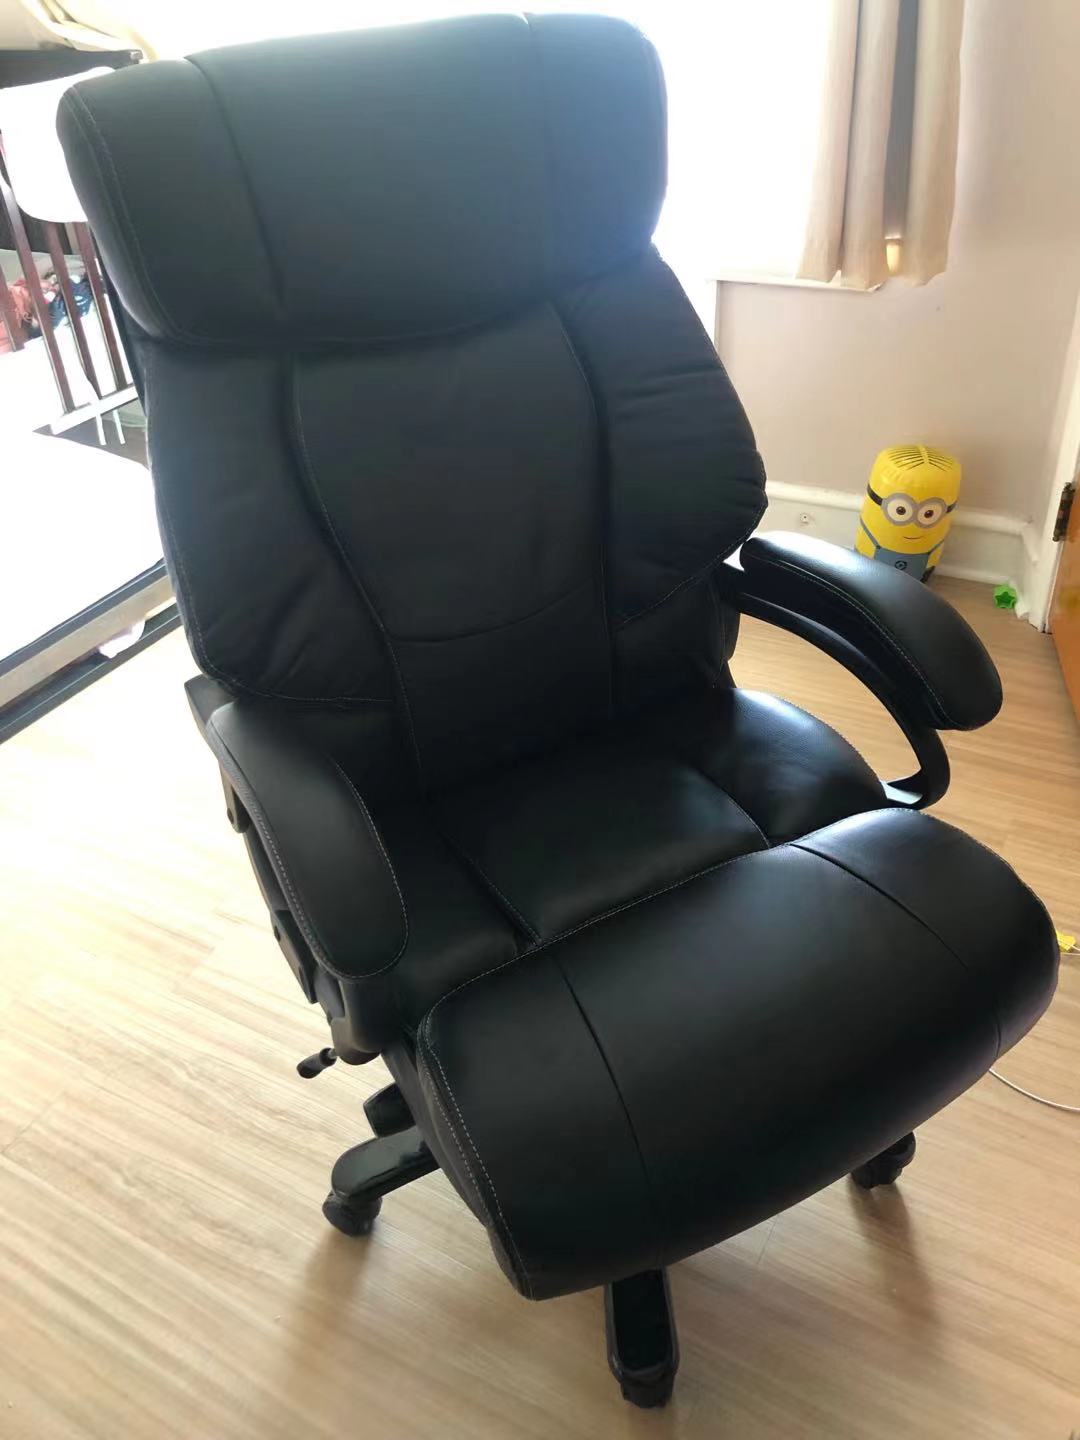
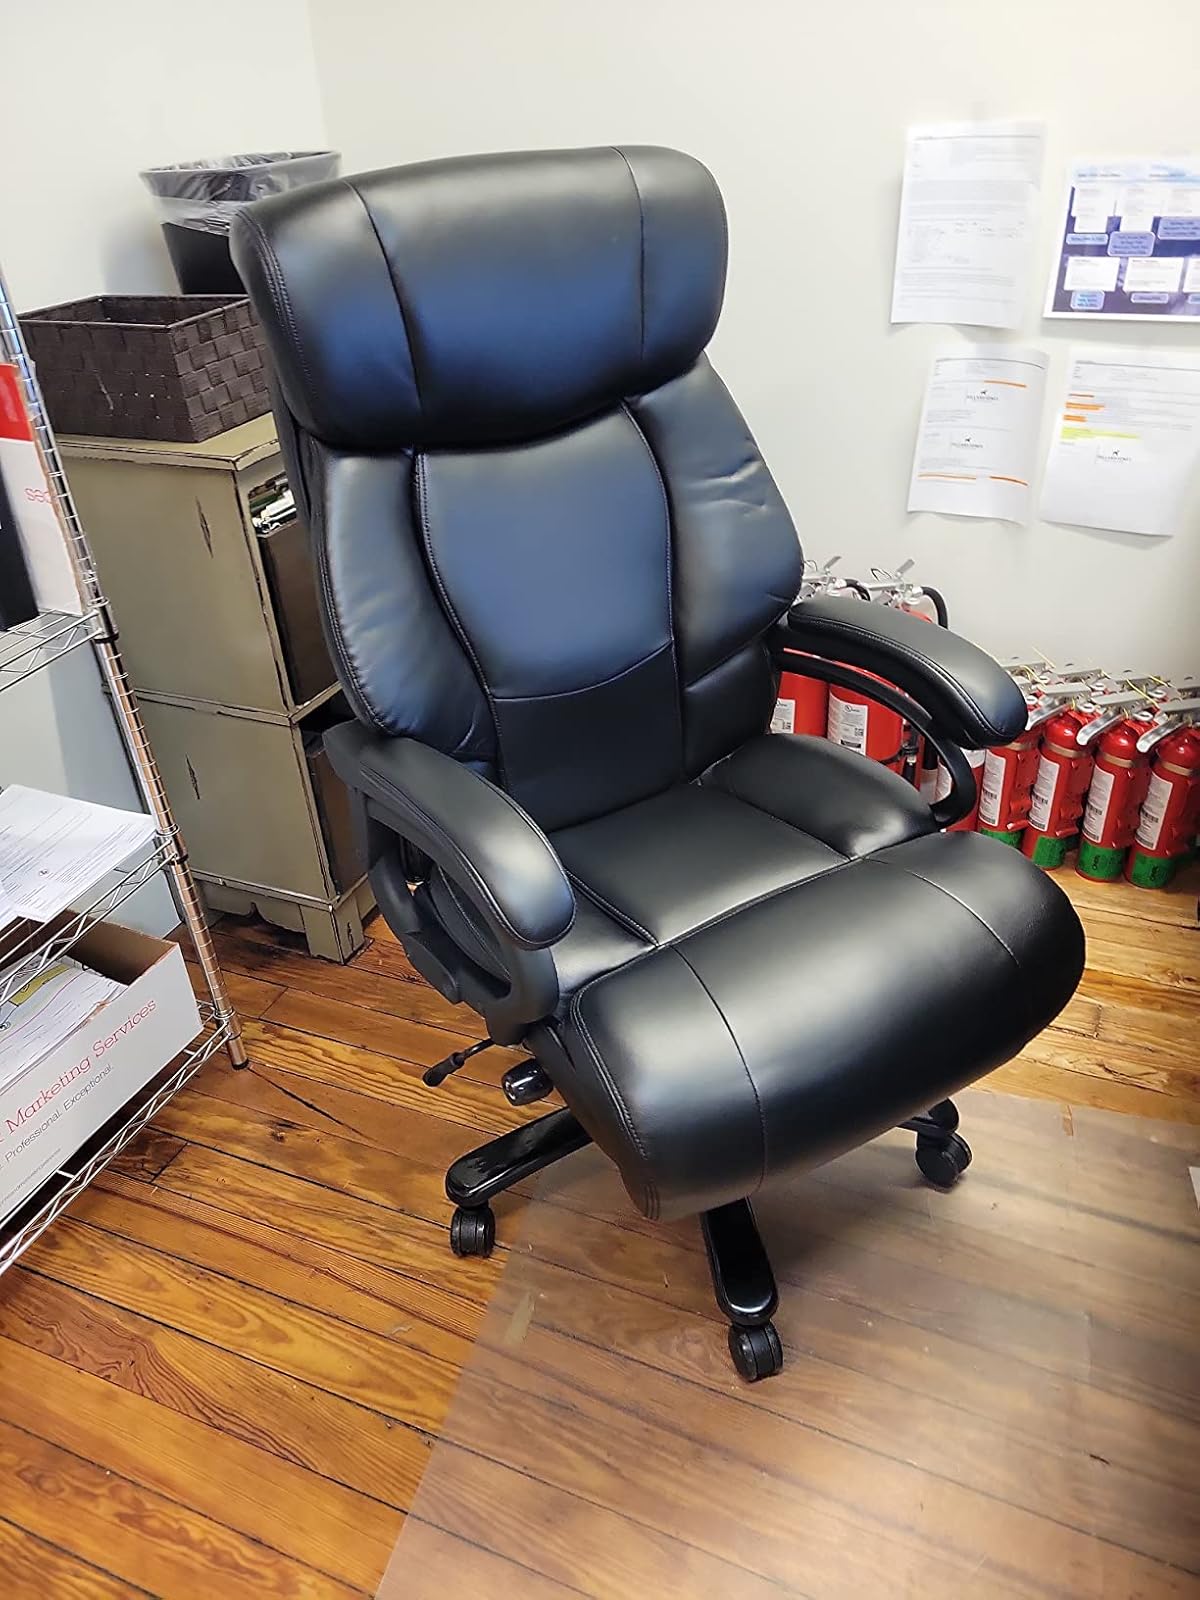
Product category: items_chair
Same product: yes